Kensington and Chelsea (UK Parliament constituency)

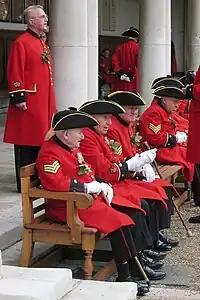
Constituents include the Chelsea pensioners.

The constituency was created for the 1997 general election. Notional calculations indicated that it would be one of the safest Conservative seats in the country and so the Conservative nomination was much sought. In the run-up to the 1997 election the nomination was initially won by Nicholas Scott, MP for the previous Chelsea constituency, but following allegations of alcoholism he was deselected.